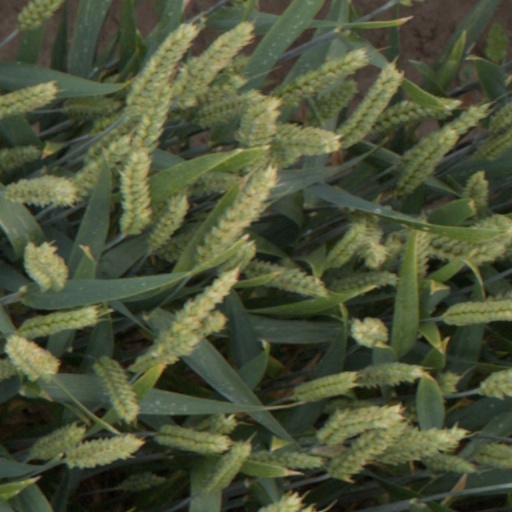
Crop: wheat